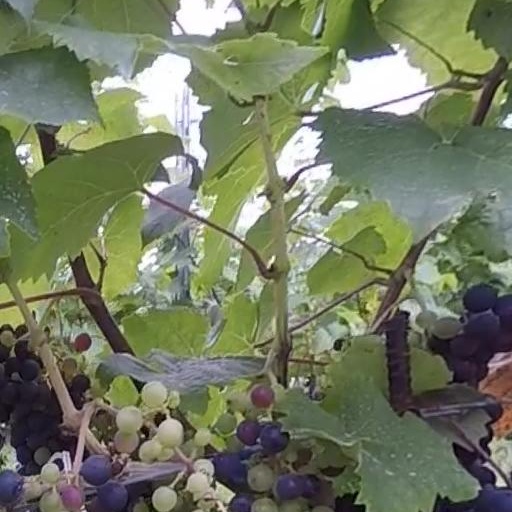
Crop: grape